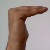
The image shows a hand gesture representing a space in Indian Sign Language.